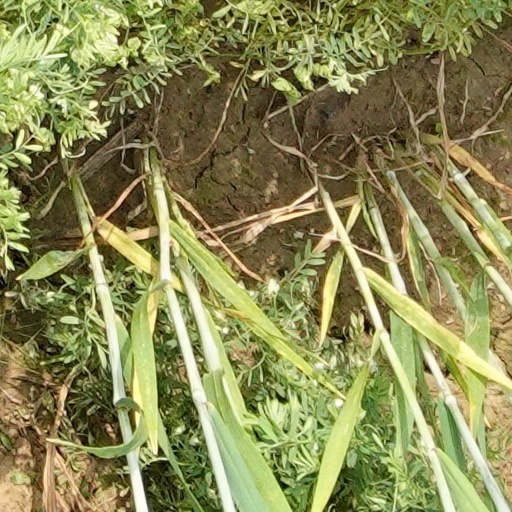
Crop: wheat